Willem 's Gravesande

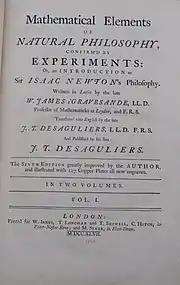
Title page of a 1747 copy of vol. 1 of Gravesande's ""Mathematical Elements of Natural Philosophy""

Gravesande's main scientific work is "Physices elementa mathematica, experimentis confirmata, sive introductio ad philosophiam Newtonianam" ("Mathematical Elements of Natural Philosophy, Confirmed by Experiments; or, an Introduction to Newtonian Philosophy"), published in Leiden in 1720. In that book, he laid the foundations for the teaching of Newtonian mechanics through experimental demonstrations. He presented his work before audiences that included Voltaire, Albrecht von Haller, and Émilie du Châtelet (the translator of Newton's Principia whose later commentary incorporated 's Gravesande's 1722 experimental discovery of kinetic energy). 's Gravesande's book was soon translated into English by John Theophilus Desaguliers, curator of experiments for the Royal Society.